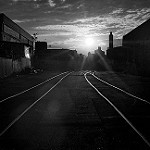
Scene: Outdoor